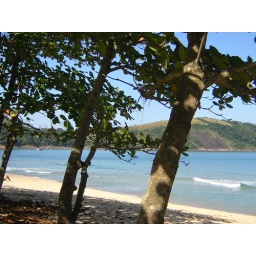
The trees offer the perfect shade for you to stretch under and have a nap after a walk on the beach